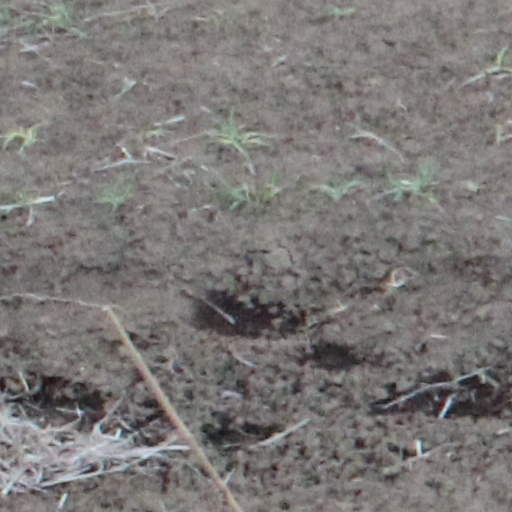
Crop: wheat